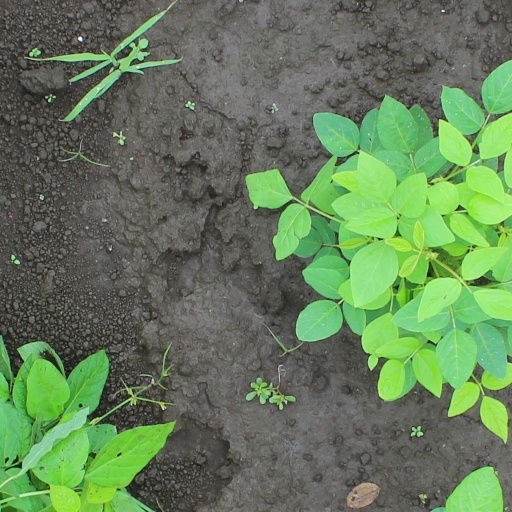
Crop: soybean